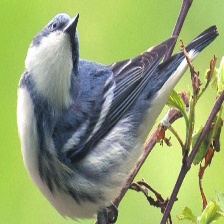
Species: CERULEAN WARBLER
Scientific name: SETOPHAGA CERULEA